Low Memorial Library

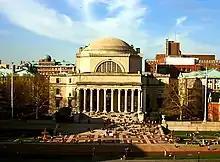
South elevation, from the upper stories of Butler Library

The Low Memorial Library was designed by Charles Follen McKim of McKim, Mead & White and was built between 1894 and 1897. McKim was assisted in the design by William M. Kendall, Austin W. Lord, and Egerton Swartwout. The library was designed in the Neoclassical style, incorporating many elements of Rome's Pantheon and Baths of Caracalla. It was funded by Seth Low, the president of Columbia University and later the mayor of New York City, in memory of his father Abiel Abbot Low.